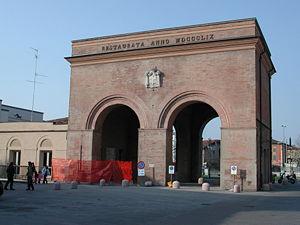
Les mura di Reggio Emilia sont les fortifications militaires de forme hexagonale qui protégeaient la ville de Reggio d'Émilie, détruites à la fin du XIXᵉ siècle pour l'aménagement urbanistique des viali di circonvallazione.